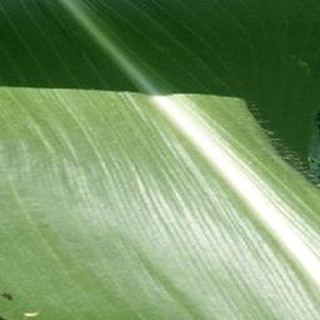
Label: healthy_corn